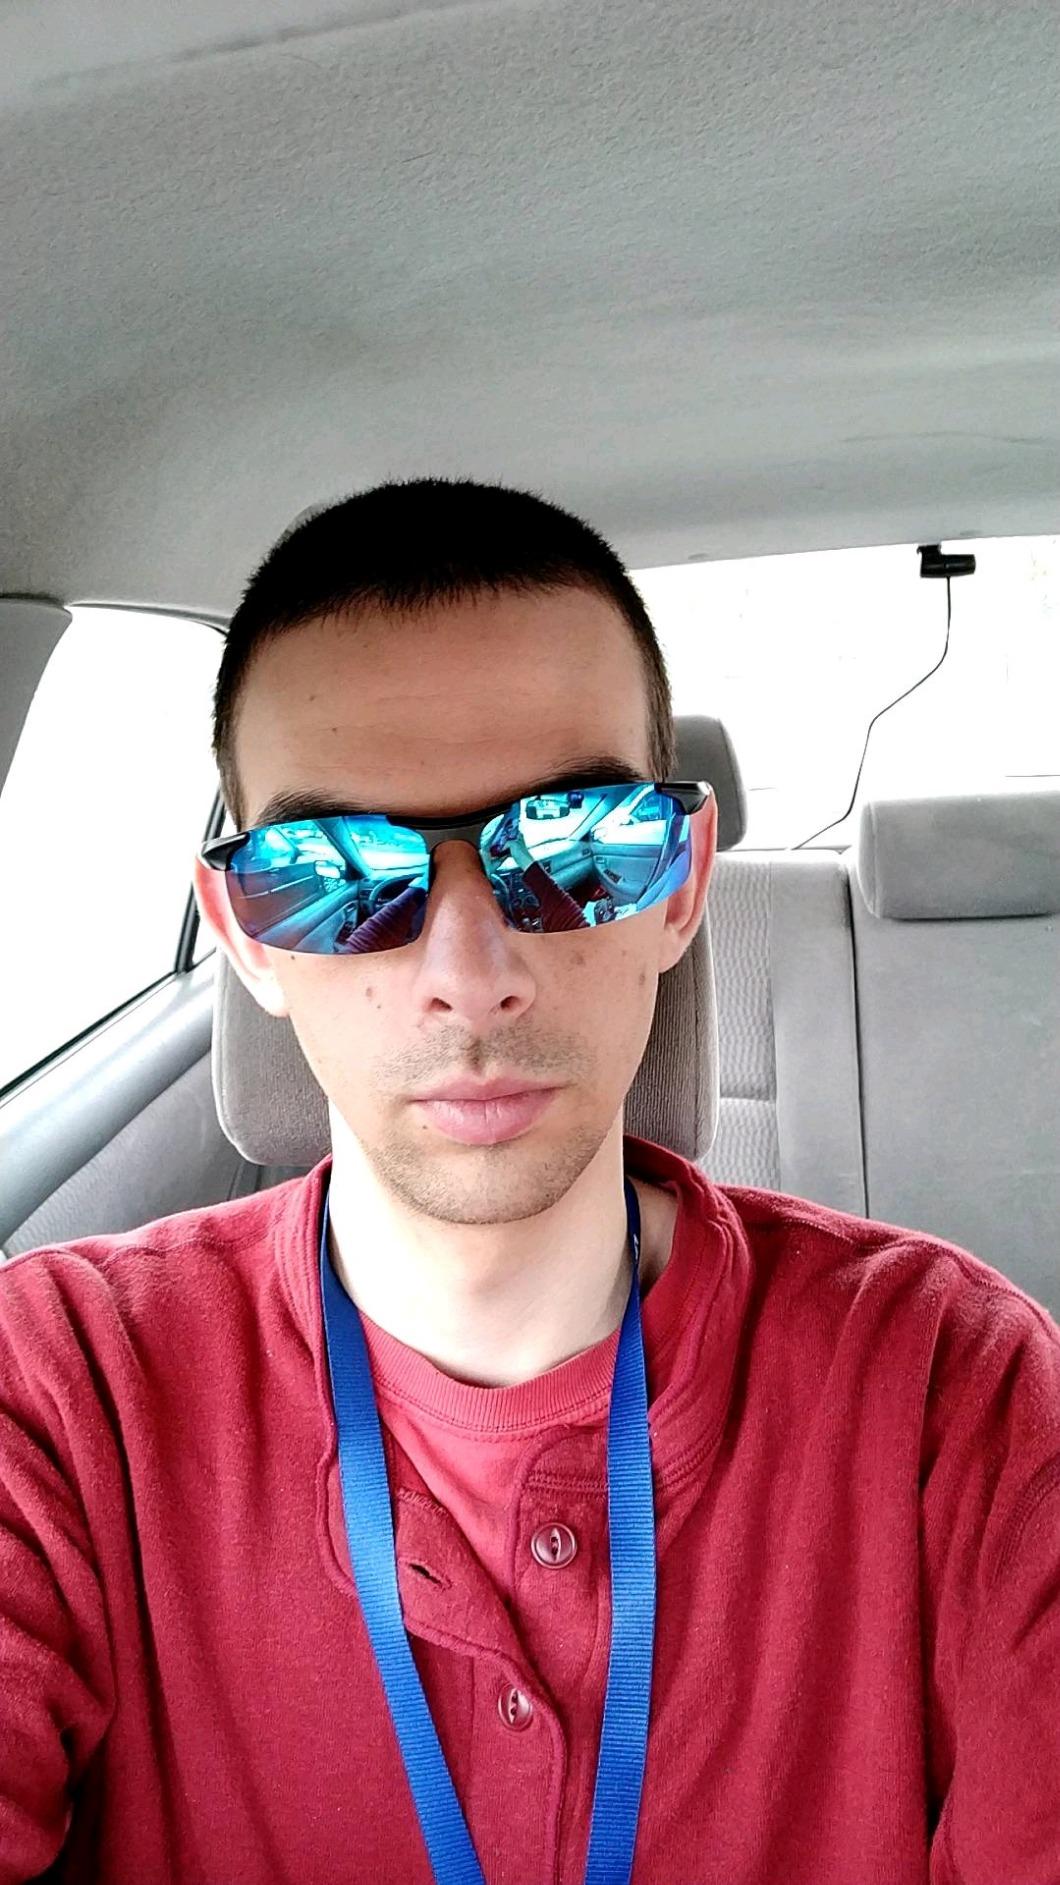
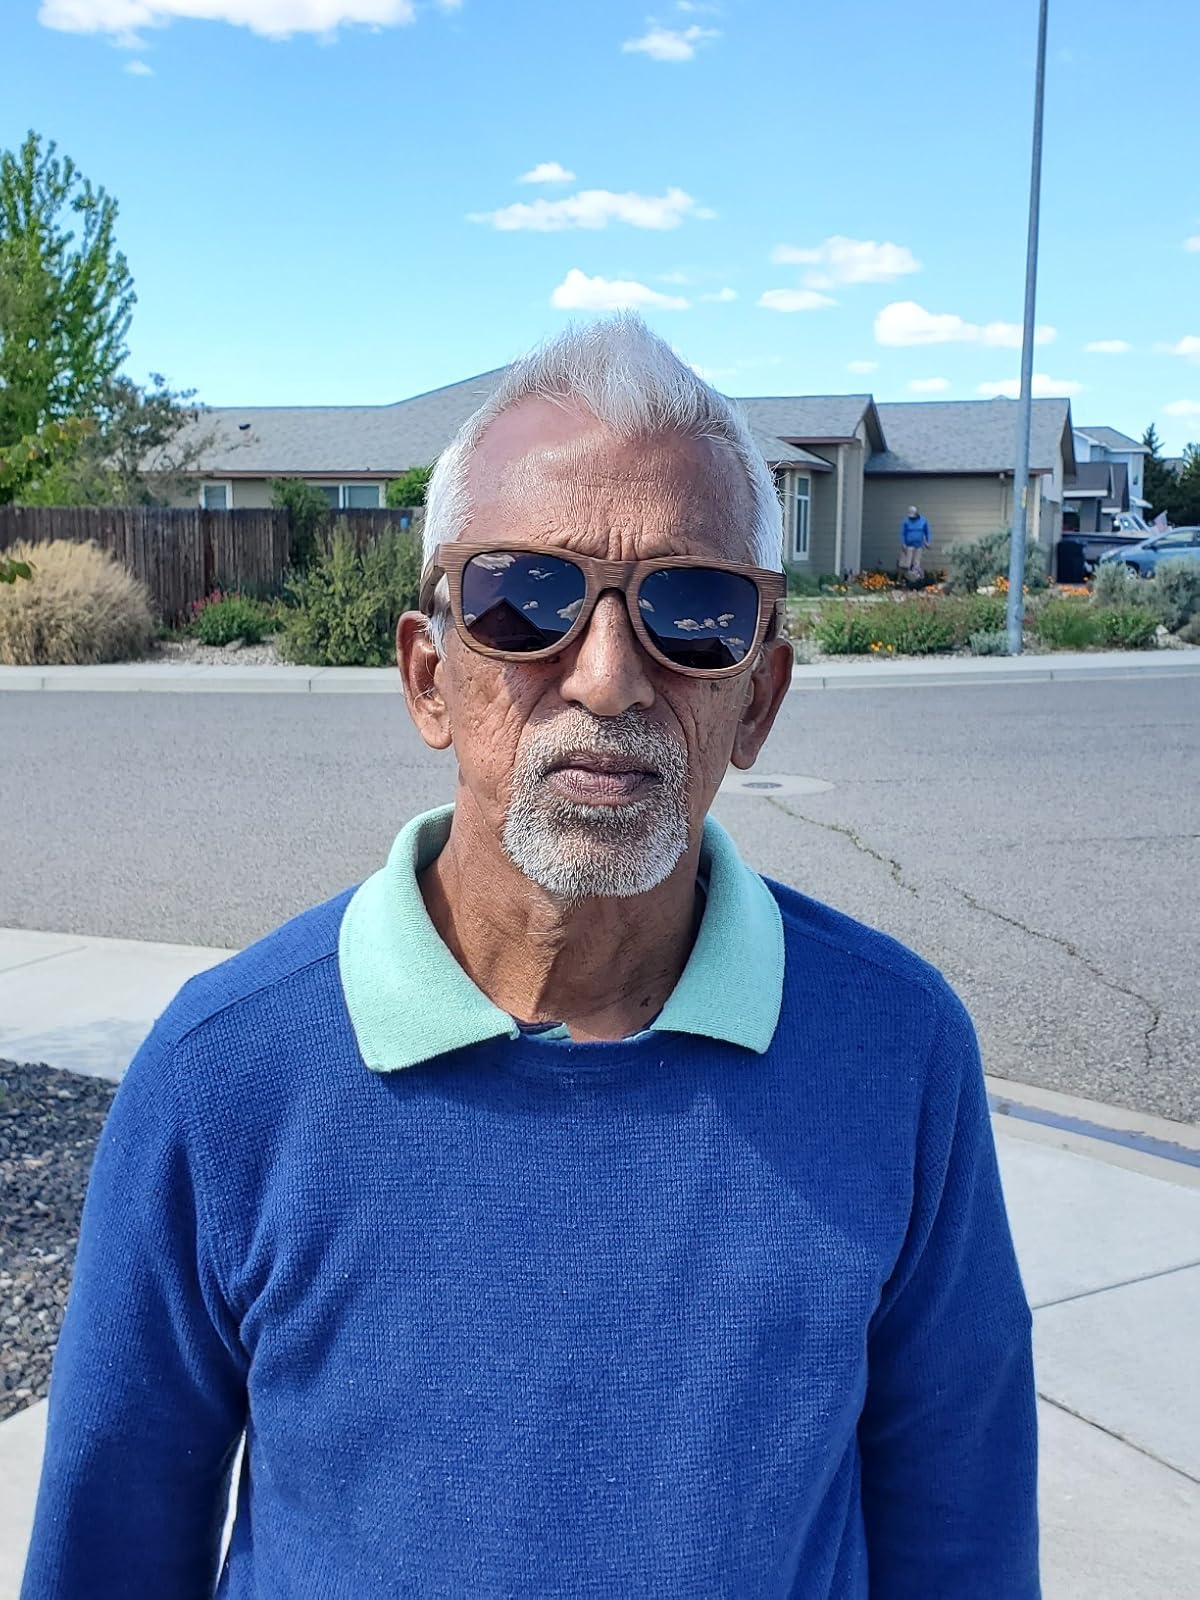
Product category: accessories_sunglasses
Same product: no